Ayodele Awojobi

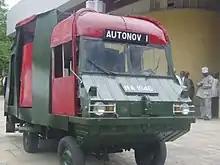
"Autonov 1" on display at the Faculty of Engineering, University of Lagos.

While as a lecturer at the University of Lagos, Awojobi successfully converted his own family car, an "Opel Olympia Rekord", from a right-hand drive to a left-hand drive.